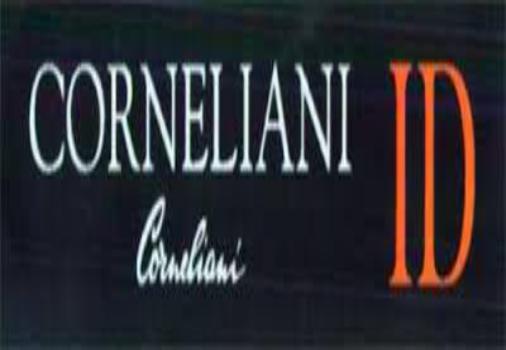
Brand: corneliani
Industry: Clothes